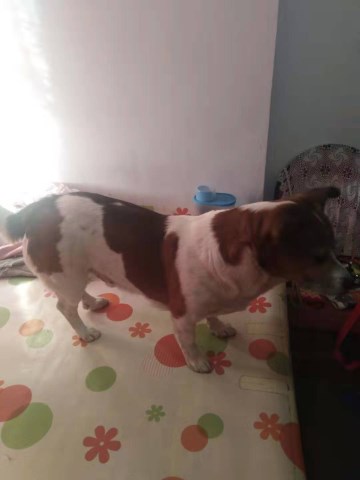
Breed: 3336-n000121-chinese_rural_dog